Council of Tripoli

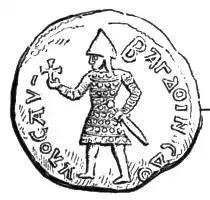
Coin of , Count of Edessa; the council of Tripoli sanctioned his claim to lands that Tancred had seized in his county.

King eagerly intervened in the northern Frankish leaders' conflicts. In Asbridge's view, Baldwin's worry about Tancred's expansionism prompted his intervention. Kevin J. Lewis, the author of a monograph about the 12th-century history of the County of Tripoli, argues that Baldwin also feared that a prolonged conflict would leave the Franks unprotected against their Muslim neighbors.